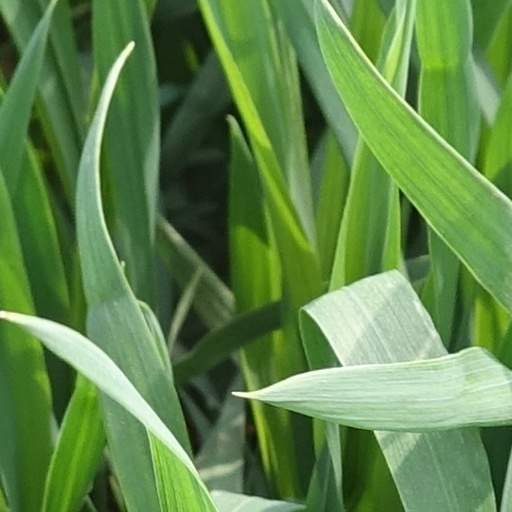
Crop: wheat